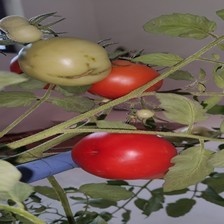
Label: tomato